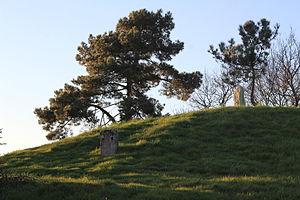
Tumulus de Crucuny This building is indexed in the Base Mérimée, a database of architectural heritage maintained by the French Ministry of Culture,
Cet article recense les monuments historiques français classés en 1900.
Le tumulus de Crucuny est une tombe à chambre de Carnac, dans le Morbihan en France.